Philippine one-peso coin

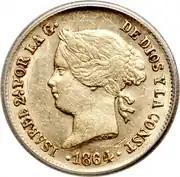
1-peso coin issued under Spanish administration, 1864

Prior to 1861, Spanish dollars (pesos) or eight-real coins issued by Spain and Spanish America were generally accepted in the Philippines. In 1861, a gold 1-peso coin specifically for the Philippines was issued weighing of 0.875 fine gold. In 1897, a silver 1-peso coin specifically for the Philippines was issued weighing of 0.9 fine silver.